Slobodan Jovanović

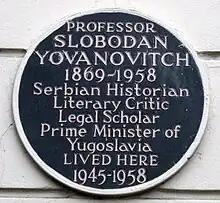
Plaque on 39b Queen's Gate Gardens

He was a pro-Western politician and when a pro-Western military coup took place in Belgrade on 27 March 1941, a pro-Western, essentially pro-British government was installed headed by General Dušan Simović. Jovanović was deputy Prime Minister in that government. The Third Reich attacked the Kingdoms of Yugoslavia and Greece on 6 April, and soon defeated Yugoslav and Greek forces. Jovanović moved in mid April together with King Peter II and other cabinet ministers to Jerusalem and he reached London in July. He became prime minister of the Yugoslav government-in-exile during World War II on 11 January 1942 and remained in that position until 26 June 1943.